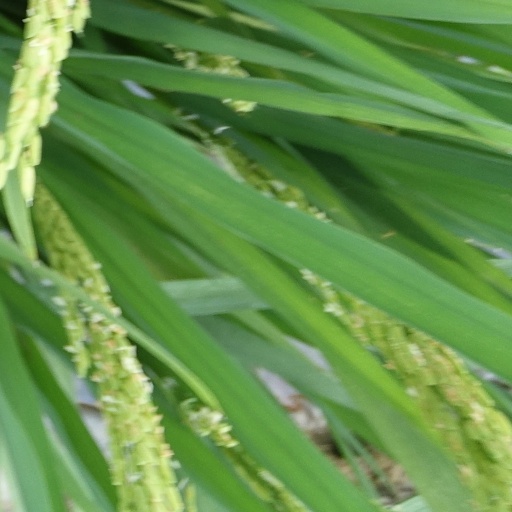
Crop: rice